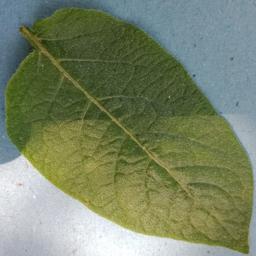
Etiqueta: Sana